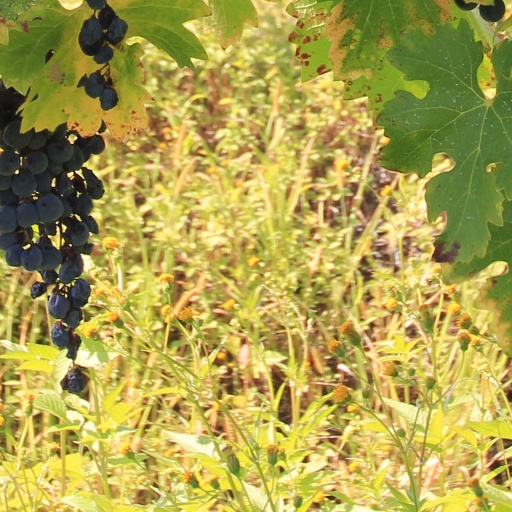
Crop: grape